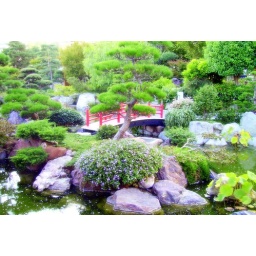
a little red bridge in the japanese garden of monte carlo,monaco